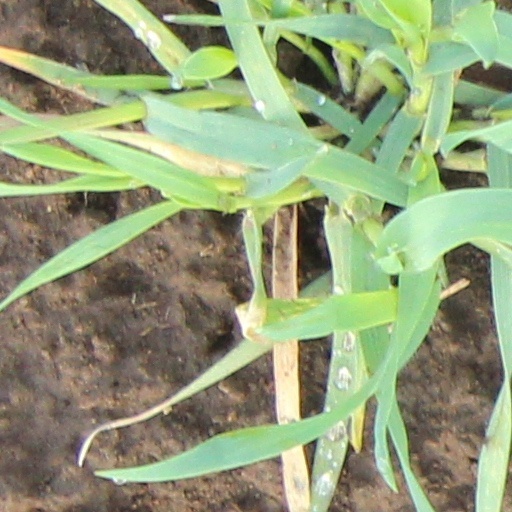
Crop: wheat